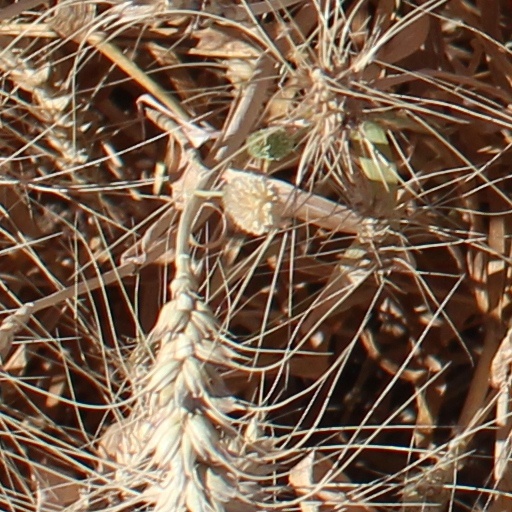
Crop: wheat